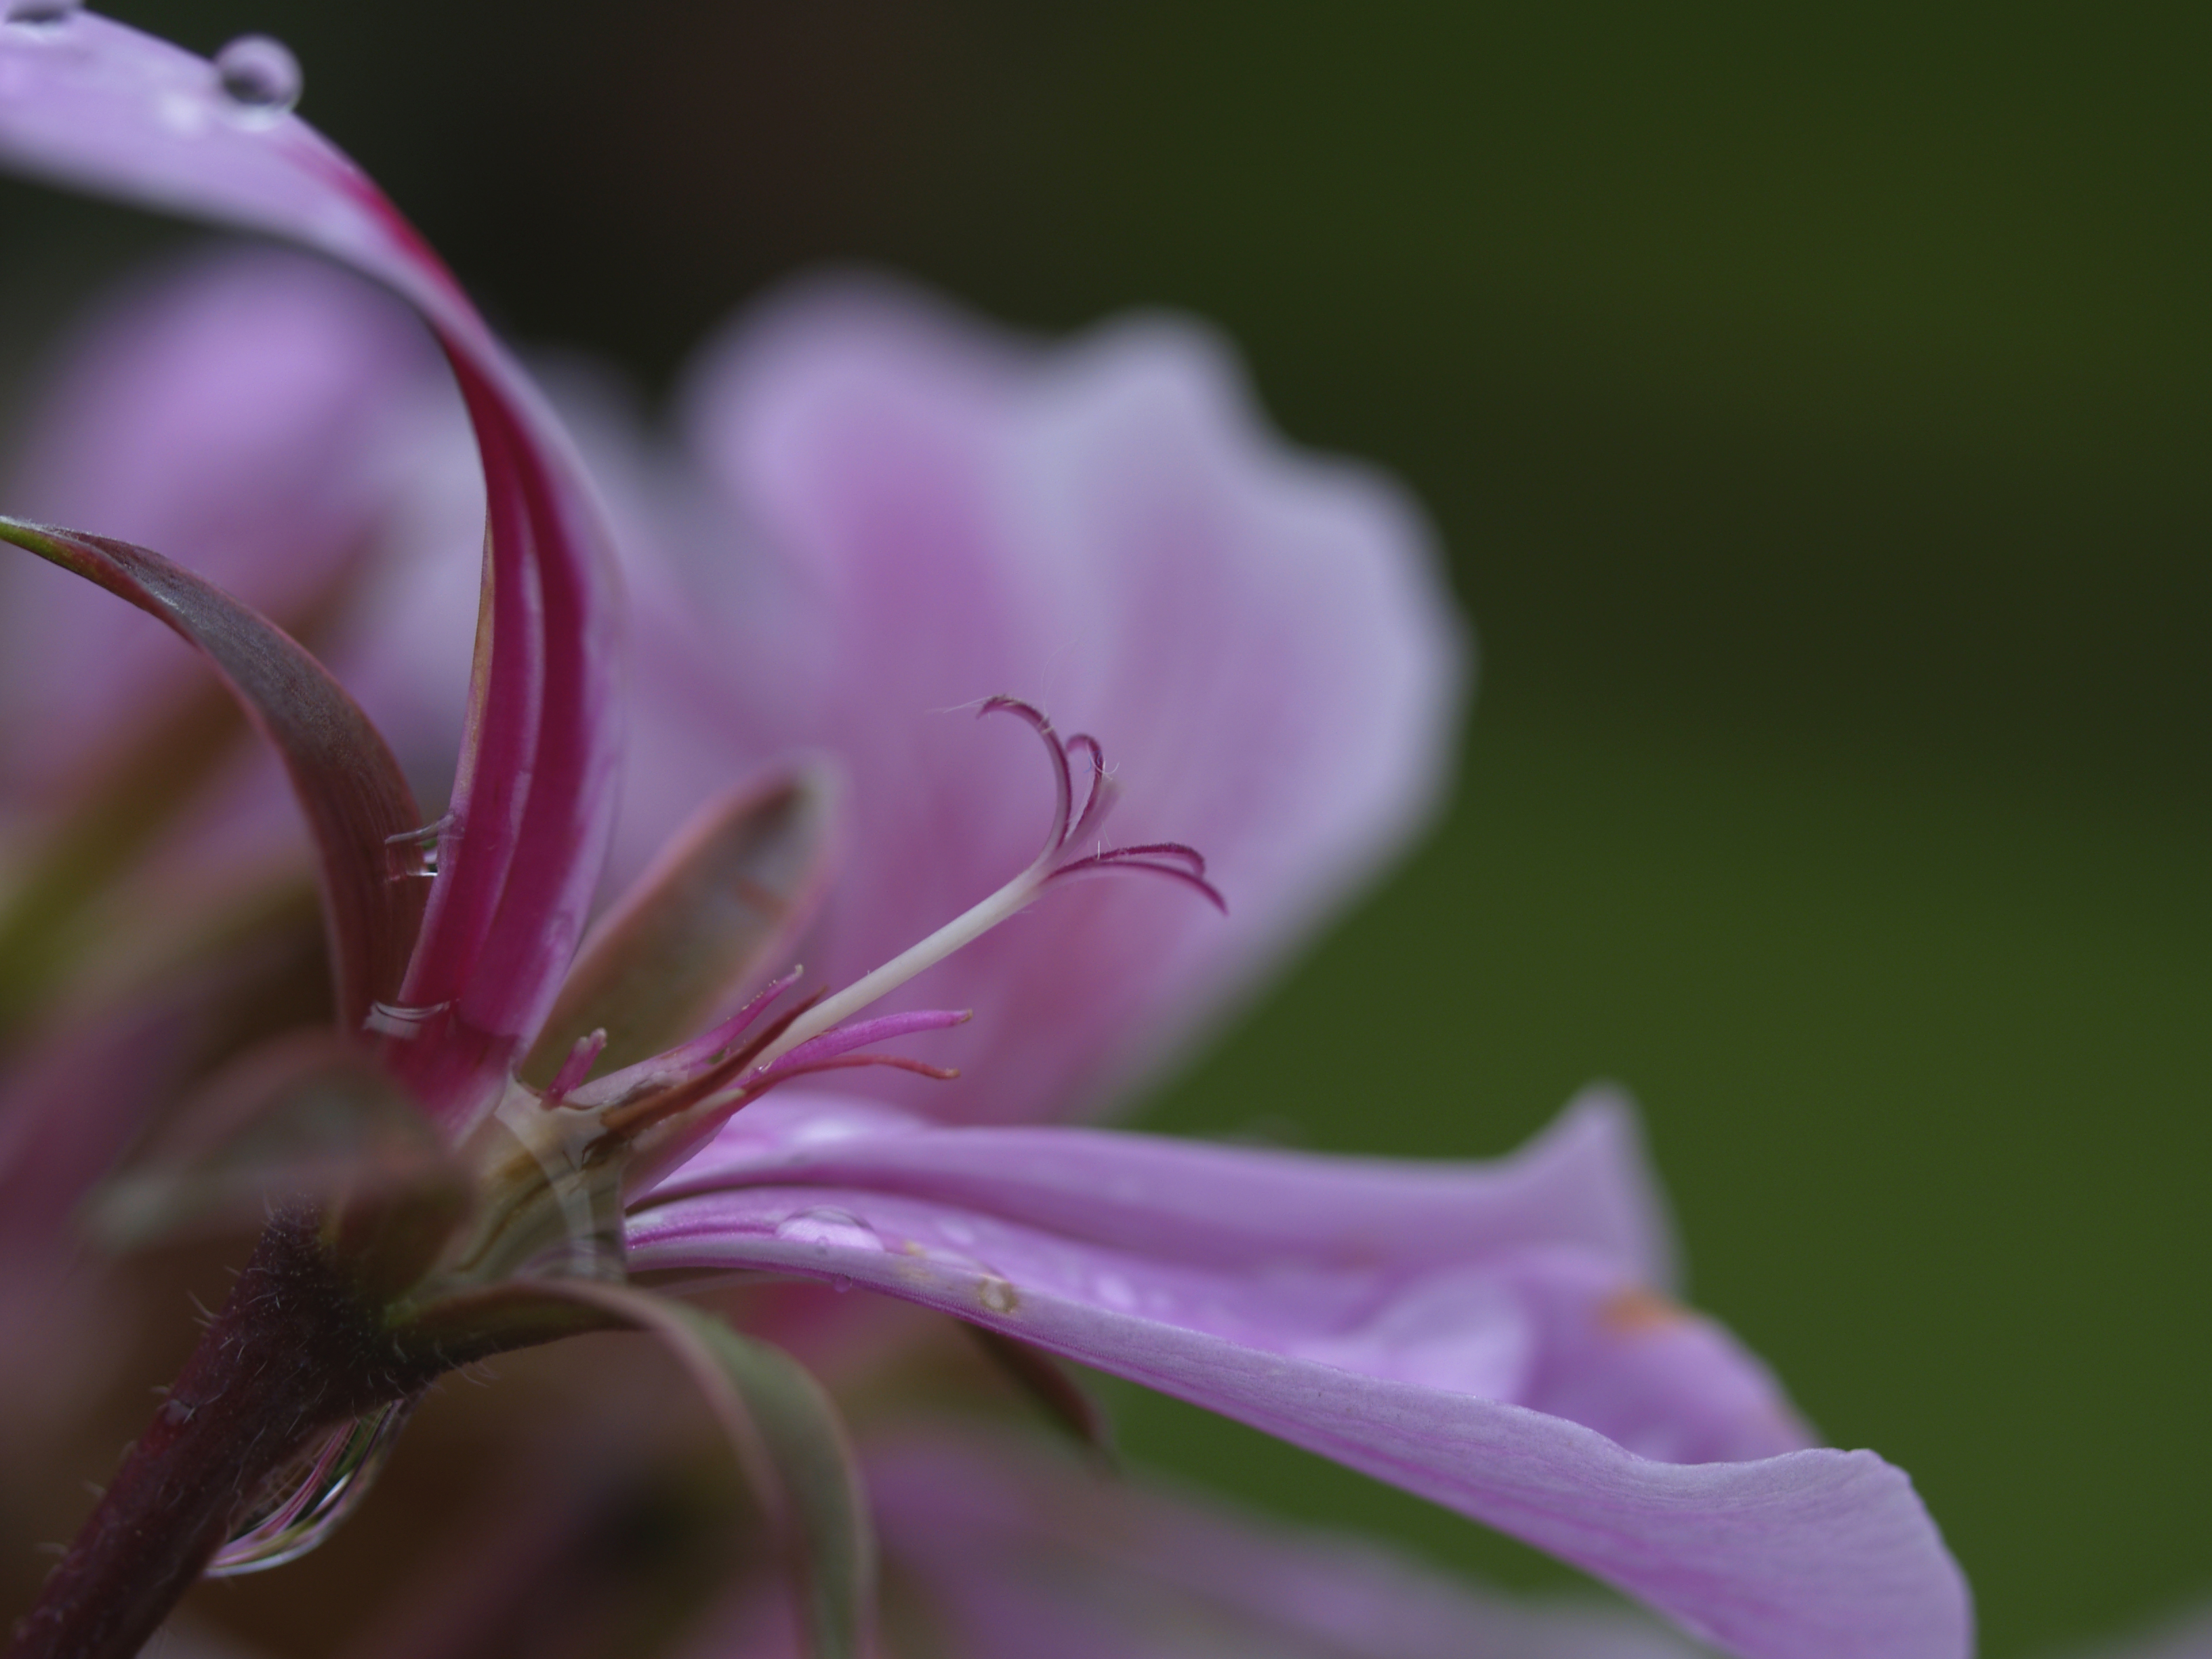
nature, flower, drop of water, pink, flora, macro photography, purple, close up, plant, petal, blossom, plant stem, nectar, geraniales, wildflower, geranium